IIT Kharagpur

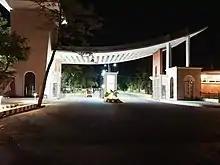
IIT Kharagpur Main Entrance

In 1946, a committee was set up by Sir Jogendra Singh, Member of the Viceroy's executive council, to consider the creation of higher technical institutions for the industrial development of India post World War II. This was followed by the creation of a 22-member committee headed by Nalini Ranjan Sarkar. In its interim report, the Sarkar Committee recommended the establishment of higher technical institutions in India, along the lines of the Massachusetts Institute of Technology and consulting from the University of Illinois at Urbana–Champaign along with affiliated secondary institutions. The report urged that work should start with the speedy establishment of major institutions in the four-quarters of the country with the ones in the east and the west to be set up immediately.